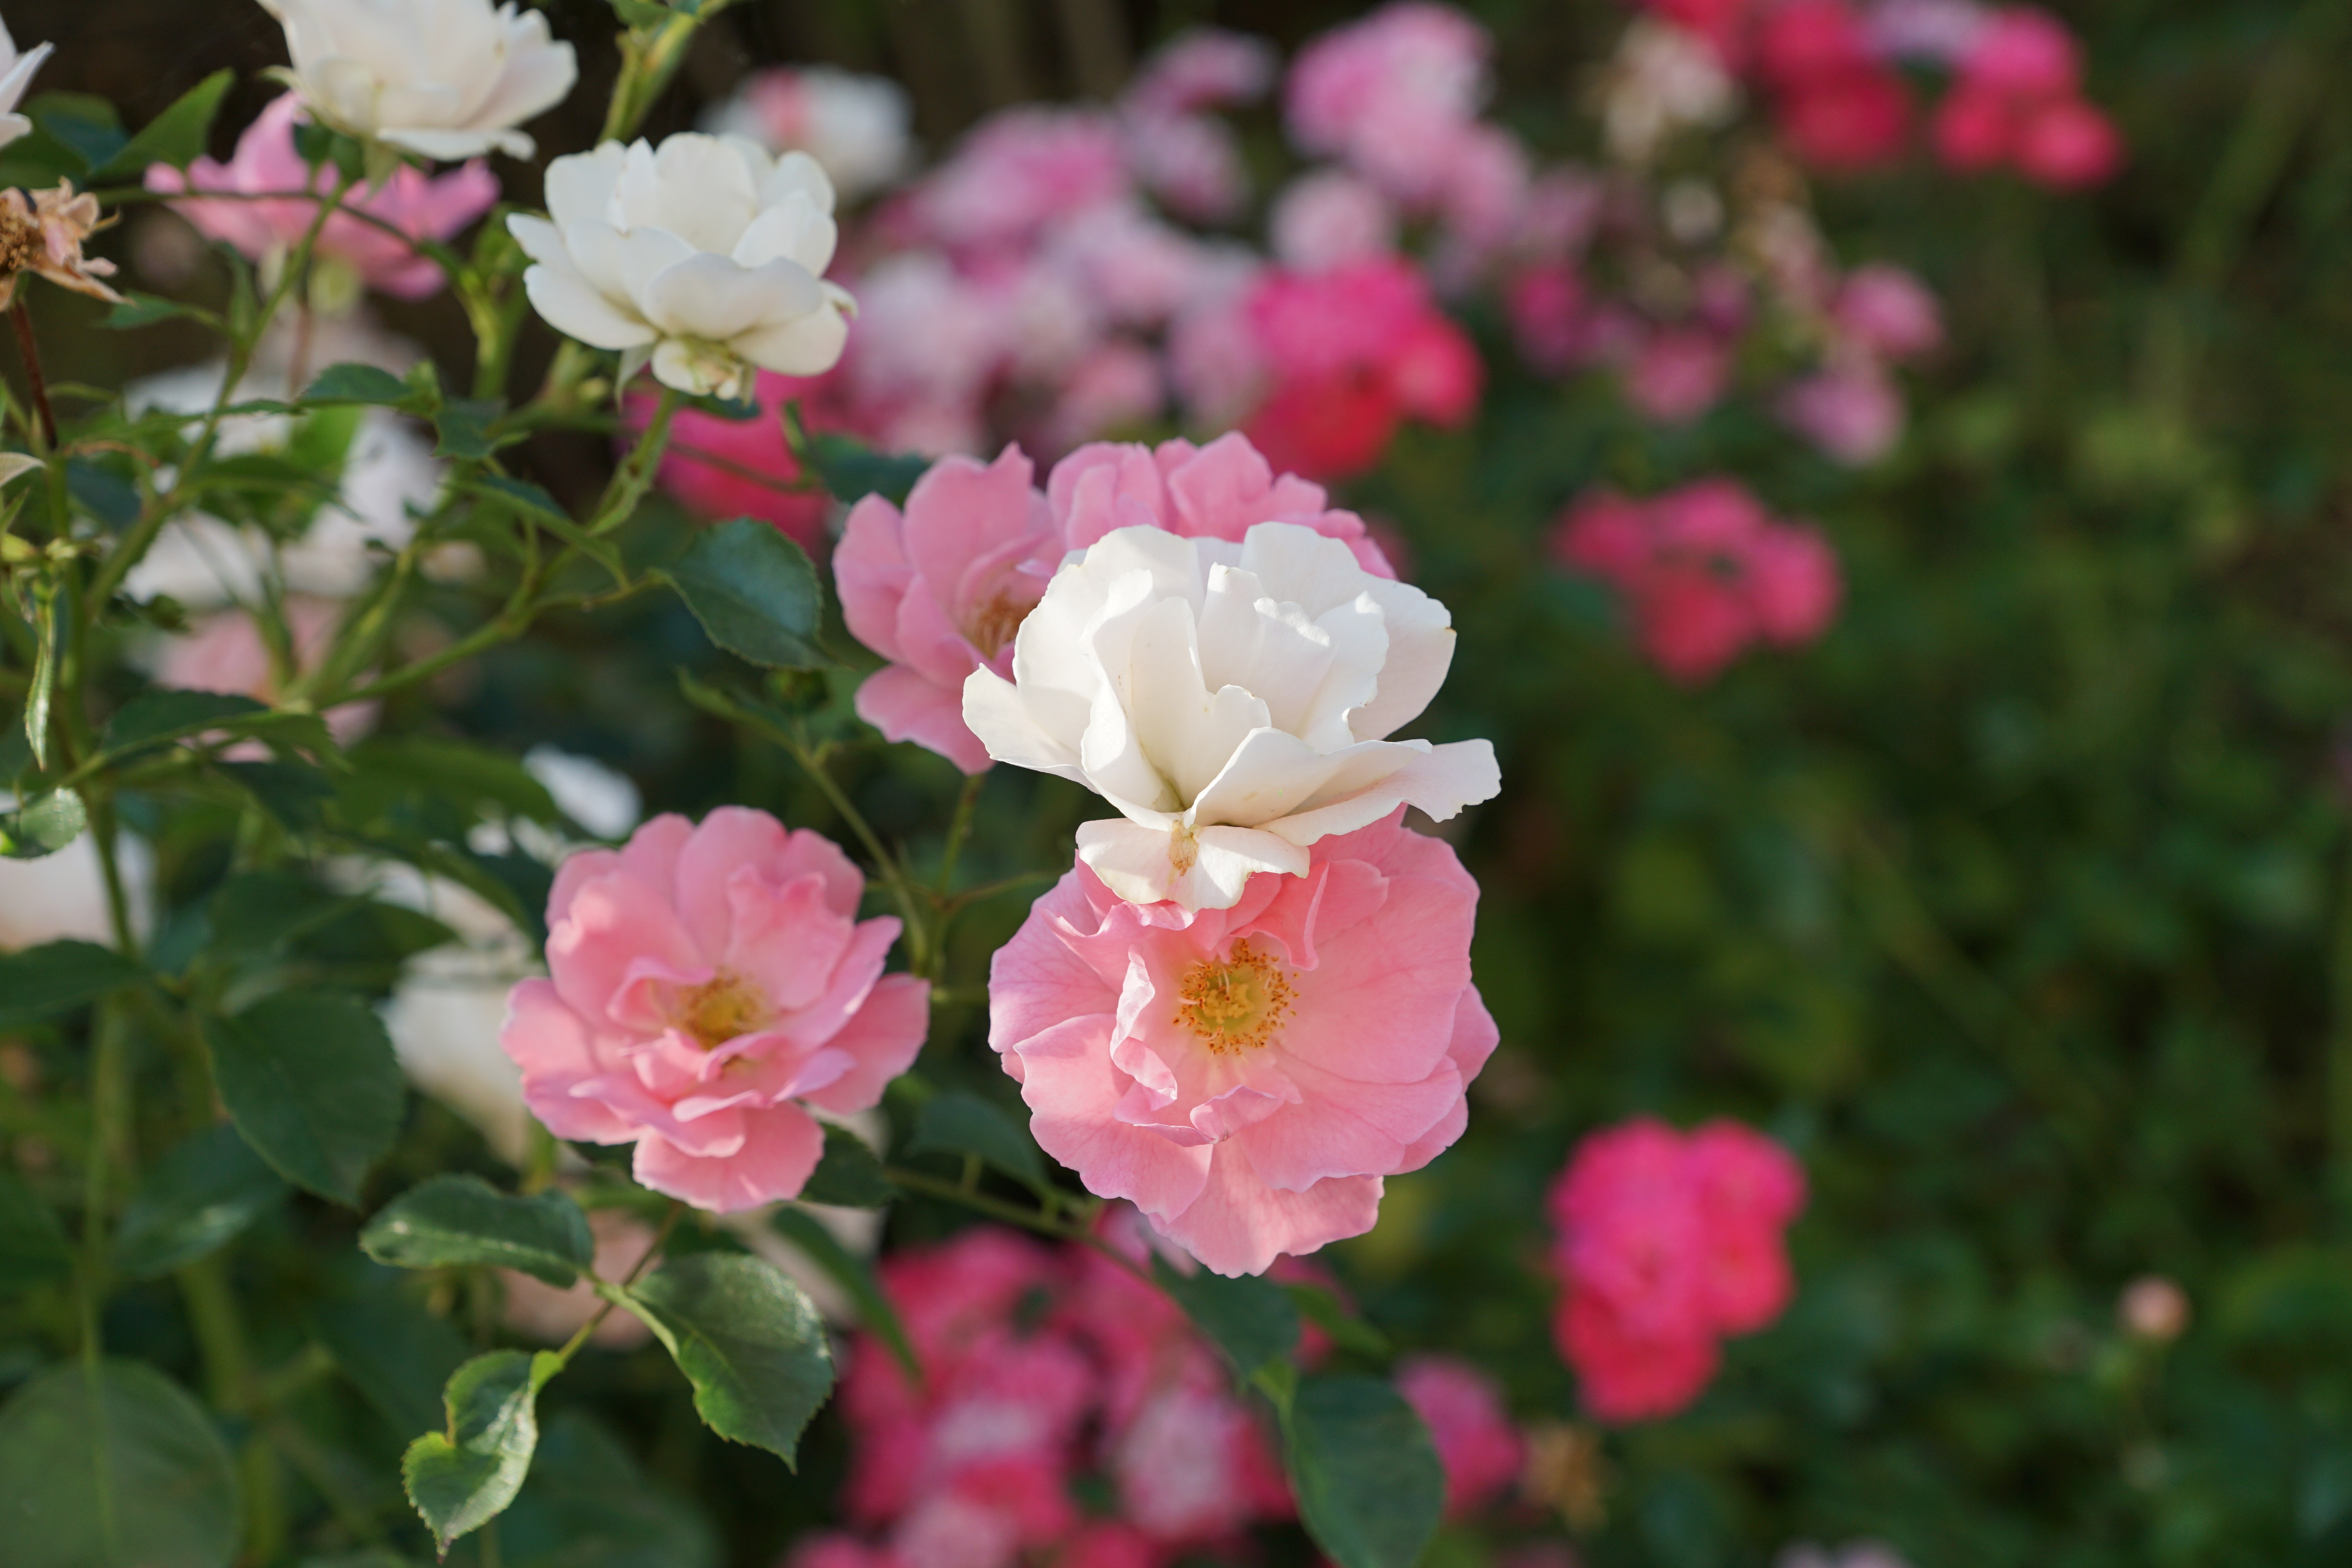
nature, blossom, plant, flower, petal, bloom, rose, pink, flora, roses, shrub, floribunda, fragrance, flowering plant, garden roses, rose family, annual plant, burnet rose, land plant, rosa centifolia, rose order, rosa rubiginosa, rosa gallica, multiflora rose, rosa wichuraiana, prickly rose